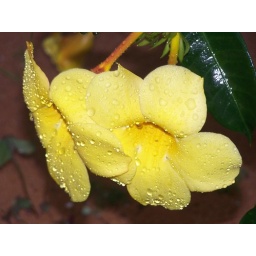
&lt;b&gt;Explored!!! But dropped!! :-( &lt;/b&gt;Feb 16, 2008 #485I was attracted towards this flower by those water drops!!!